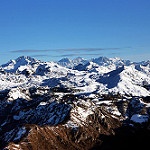
Label: mountain